Fritware

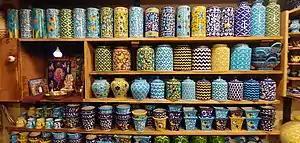
Fritware for sale in Jaipur

There are many variations on designs, colour, and composition, the last often attributed to the differences in mineral compositions of soil and rock used in the production of fritware. The bodies of the fritware ceramics were always made quite thin to imitate their porcelain counterparts in China, a practice not common before the discovery of the frit technique which produced stronger ceramics. In the 13th century the town of Kashan in Iran was an important centre for the production of fritware. Abū'l-Qāsim, who came from a family of tilemakers in the city, wrote a treatise in 1301 on precious stones that included a chapter on the manufacture of fritware. His recipe specified a fritware body containing a mixture of 10 parts silica to 1 part glass frit and 1 part clay. The frit was prepared by mixing powdered quartz with soda which acted as a flux. The mixture was then heated in a kiln. The internal circulation of pottery within the Islamic world from its earliest days was quite common, with the movement of ideas regarding pottery without their physical presence in certain areas being readily apparent. The movement of fritware into China - whose monopoly on porcelain production had prompted the Islamic world to produce fritware to begin with - impacted Chinese porcelain decoration, deriving the signature cobalt blue colour from Islamic traditions of fritware decoration. The transfer of this artistic idea was likely a consequence of the enhanced connection and trade relations between the Middle and Near East and Far East Asia under the Mongols beginning in the 13th century. The Middle and Near East had an initial monopoly on the cobalt colour due to its own richness in cobalt ore, which was especially abundant in Qamsar and Anarak in Persia.